Dolmabahçe Palace

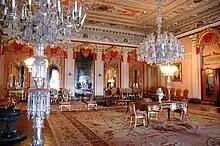
The Pink Hall

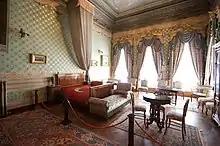
Atatürk's deathbed

A visit to the Dolmabahçe Palace begins at the Medhal Hall. Rooms leading off the Medhal are towards the sea and the land. The rooms facing the sea were used by the leading officials, the grand vizier, and the other state ministers. Rooms facing the mainland were used by various administrators of the palace and the state, such as the Palace Marshal, the Shaykh al-Islām ("Şeyhülislam"), and members of the General Assembly.